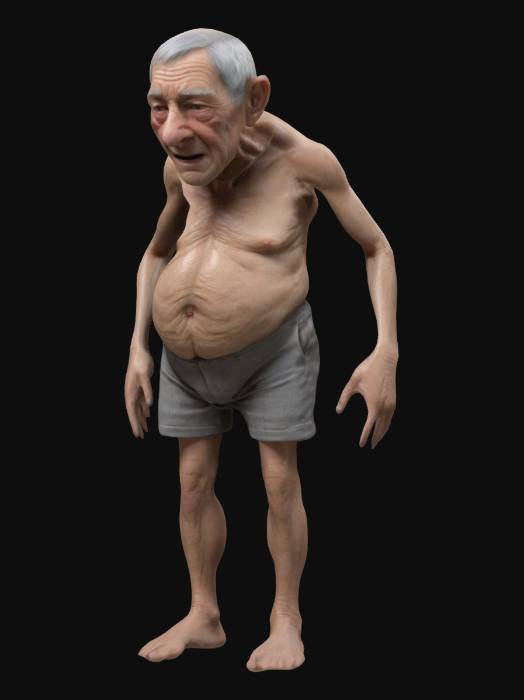
미적 점수 (1~10점): 7